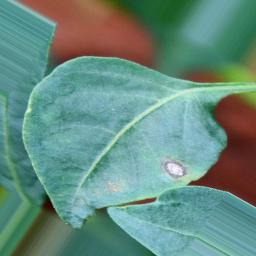
Label: cercospora